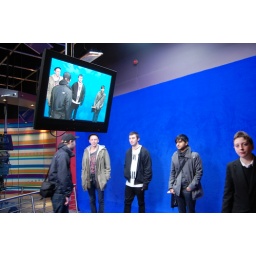
Playing around in the blue screen